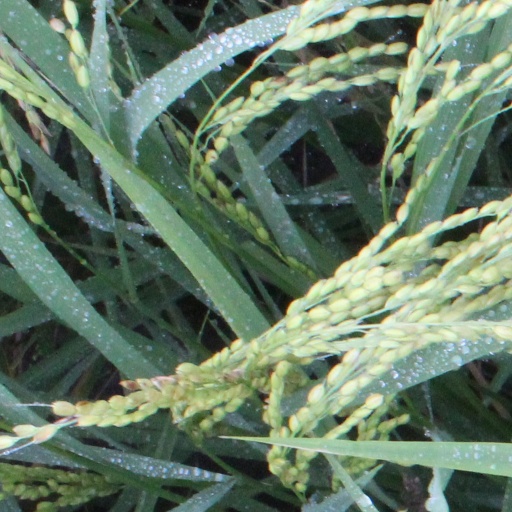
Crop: rice